Ballet Nacional de España

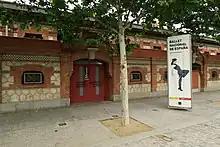
Ballet Nacional de España

Ballet Nacional de España (English: "National Ballet of Spain"; BNE) is a dance company founded in 1978. It is part of the National Institute of Performing Arts and Music (Spanish: "Instituto Nacional de las Artes Escénicas y de la Música"; INAEM), and has a number of national and international tours. Its goal is to preserve the Spanish choreographic heritage and its traditions, represented by its different forms: academic, stylized, folk dance, bolero, and flamenco.